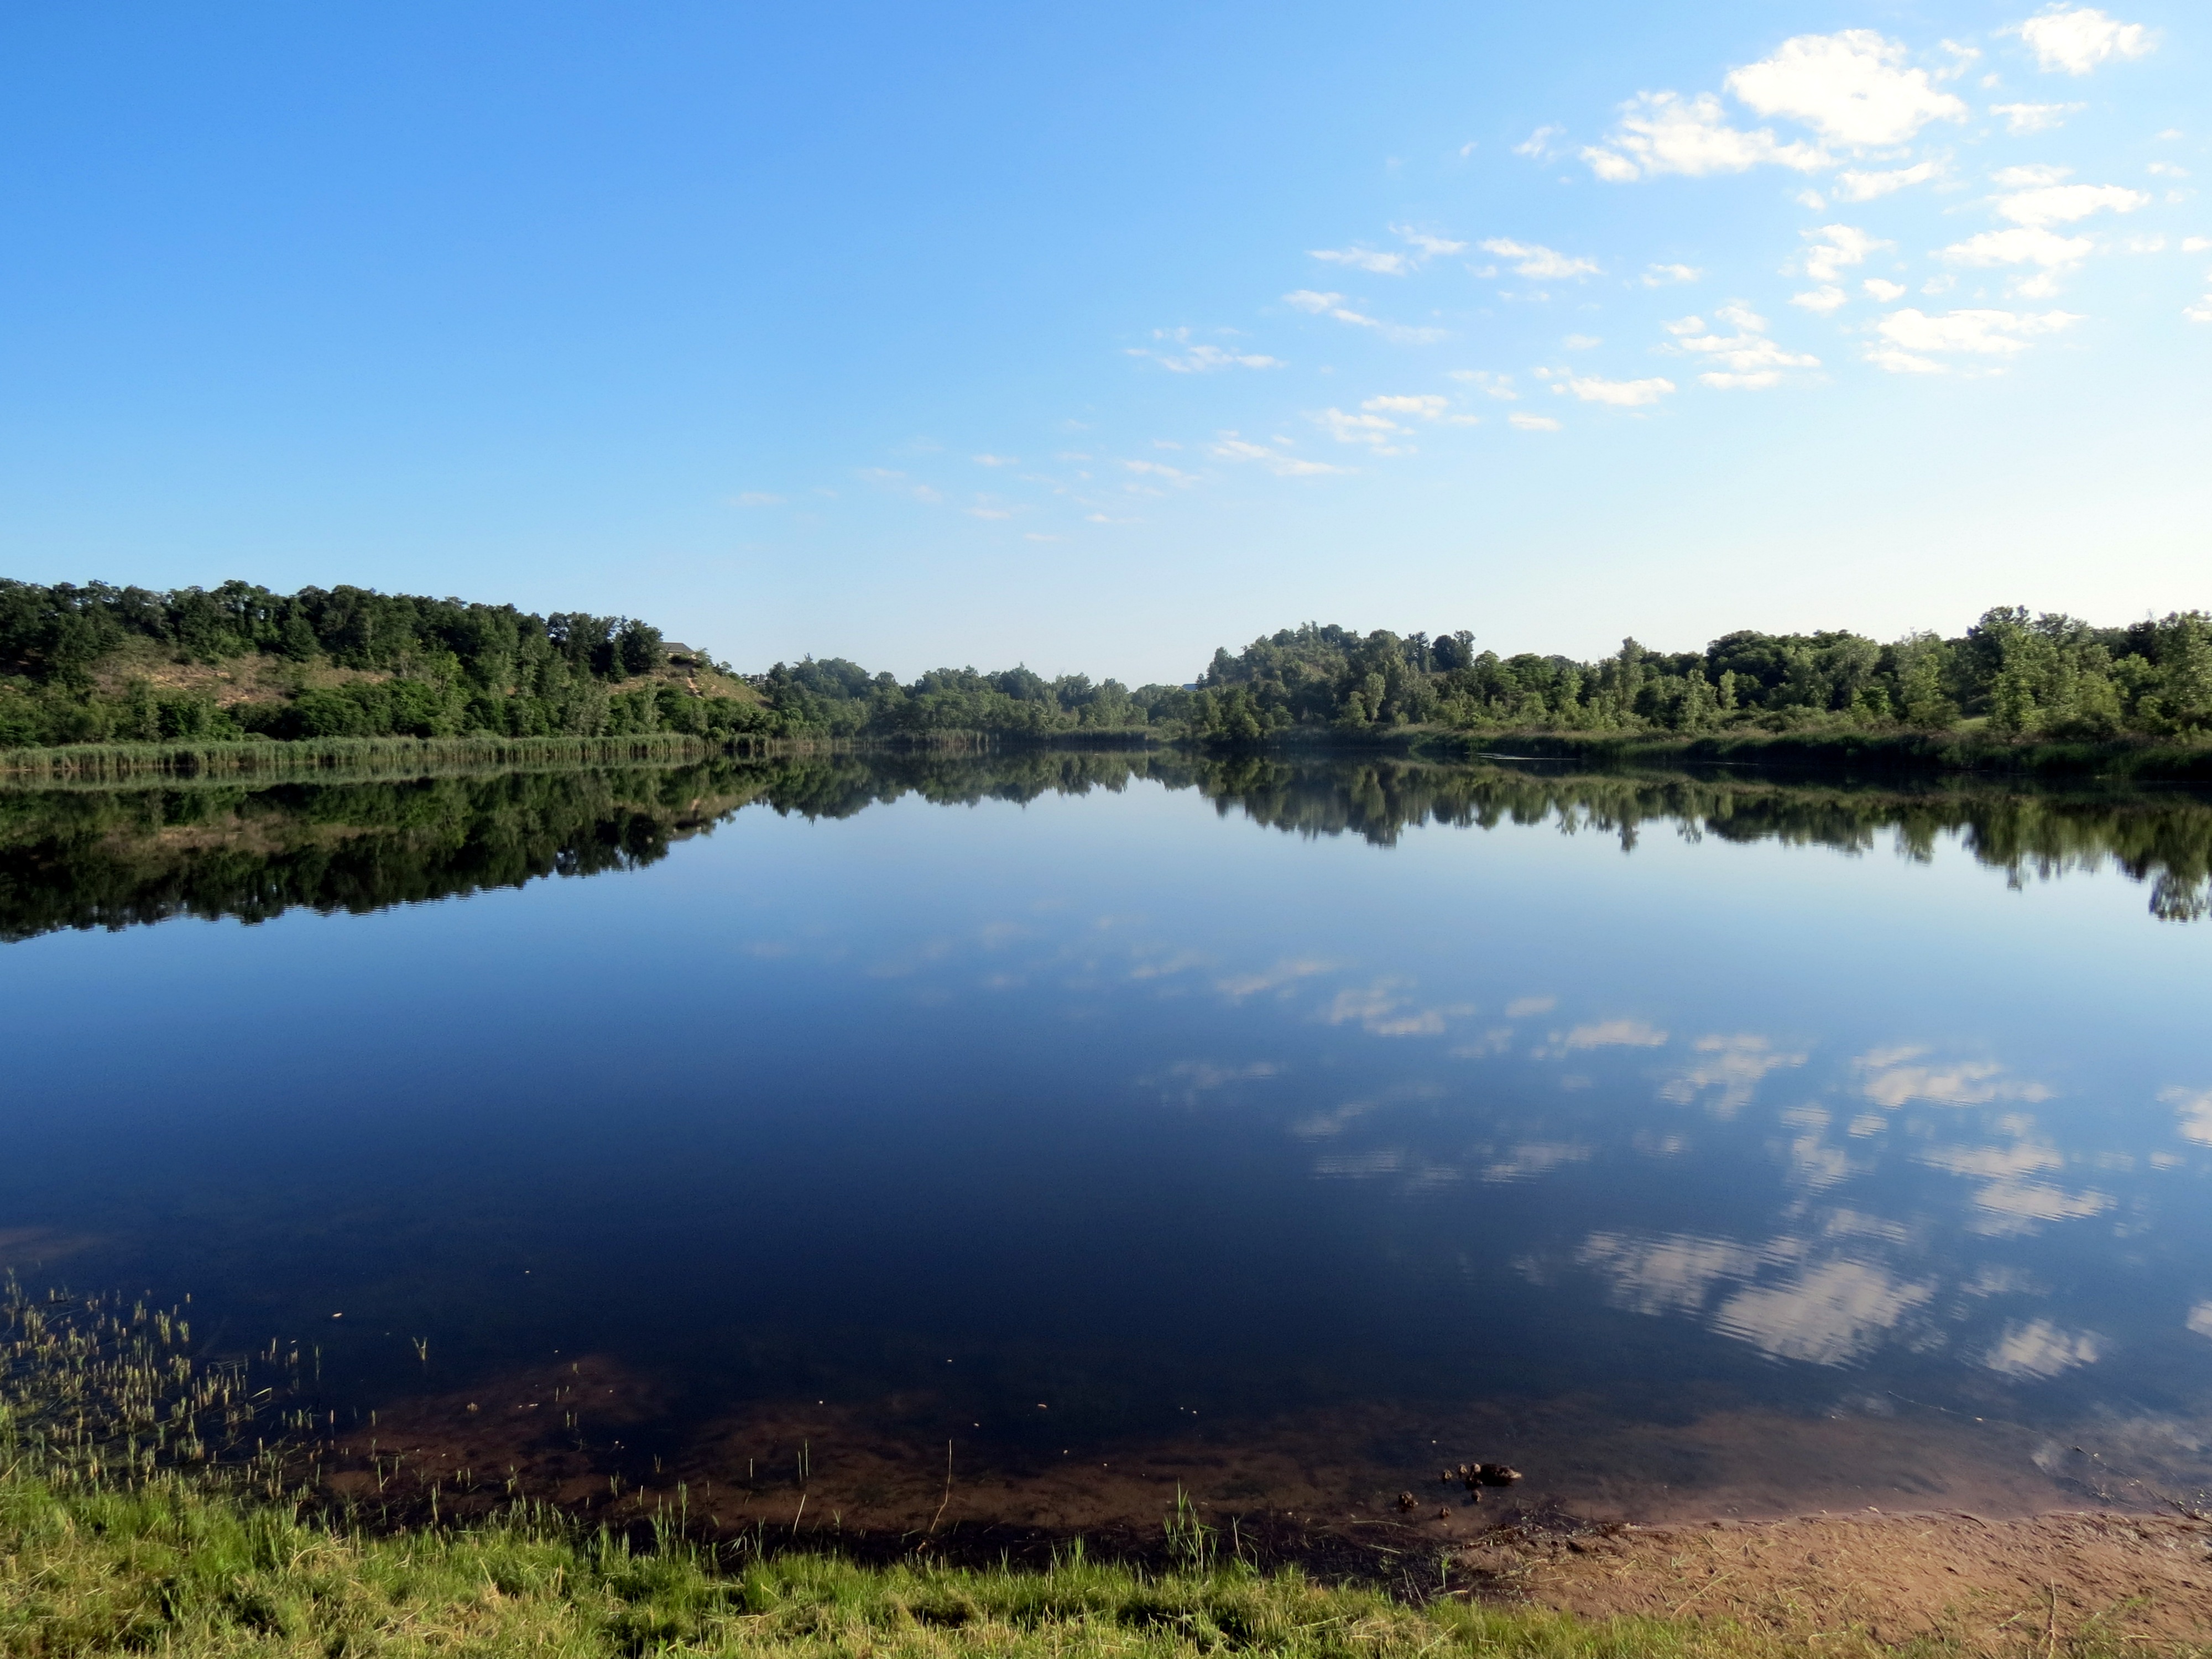
landscape, tree, water, nature, grass, marsh, wilderness, meadow, morning, lake, summer, pond, reflection, scenery, reservoir, body of water, clouds, grassland, wetland, habitat, loch, ecosystem, rural area, indiana, natural environment, michigan city